Bill Collier

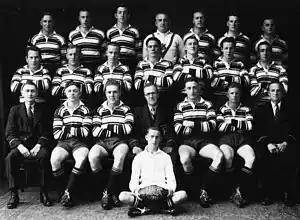
Collier (back, 3rd from right) in St. George's 1941 premiership-winning squad.

Born in Kogarah, New South Wales, 'Bill' Collier played three seasons with St George Dragons during the war years between 1941 and 1943. He was the last living squad member of the victorious Dragons 1941 premiership season and the losing 1942 Grand Final. He played centre and lock-forward with St George during his time at the club.